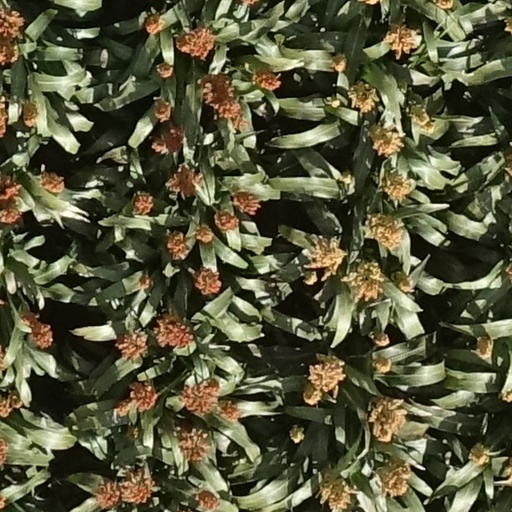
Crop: sorghum